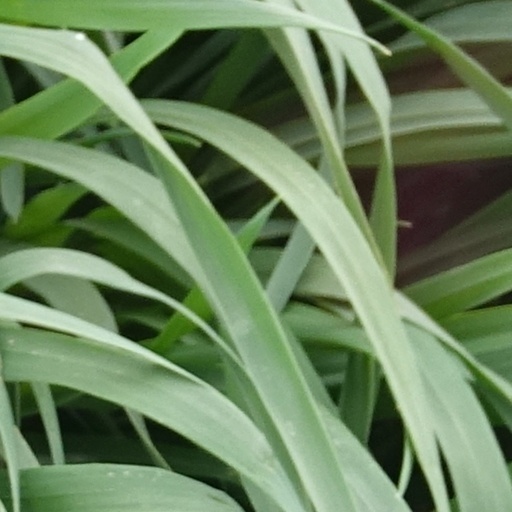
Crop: wheat